Lyman C. Pettit

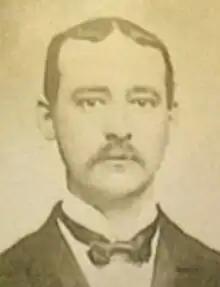
Rev. Dr. Lyman C. Pettit

Lyman C. Pettit (October 1868 in Northumberland, New York – March 8, 1950 in Lockport, New York) was the founder and first president of the Pentecostal Collegiate Institute (now Eastern Nazarene College); the founding pastor of both the Congregational Methodist Church of Saratoga Springs, and the First People's Church of Brooklyn, New York; and an ordained clergyman who was the pastor of churches in the Methodist Episcopal Church, the Association of Pentecostal Churches of America (a forerunner to the Church of the Nazarene), and the Presbyterian Church in the United States of America.